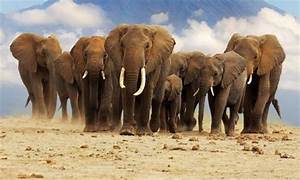
Label: elephant